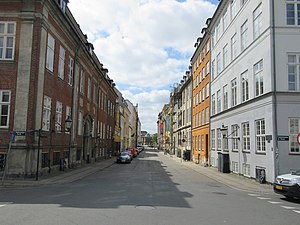
Ny Kongensgade
Ny Kongensgade.
Ny Kongensgade er en gade mellem Frederiksholms Kanal og H.C. Andersens Boulevard i Indre By i København. Gaden ligger i forlængelse af Prinsens Bro over kanalen til Tøjhusgade på Slotsholmen.